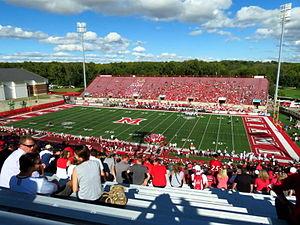
Les Redhawks de Miami sont un club omnisports universitaire de l'université Miami à Oxford dans l'Ohio. Les équipes des Redhawks participent aux compétitions universitaires organisées par la National Collegiate Athletic Association. Miami fait partie de la division Mid-American Conference depuis 1948.